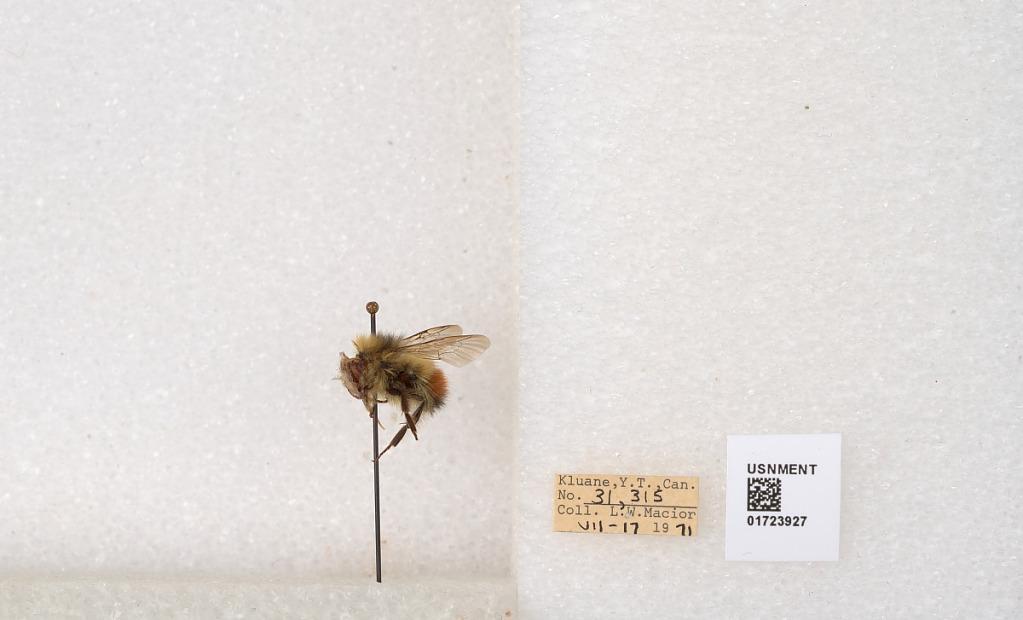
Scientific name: Bombus flavifrons Cresson
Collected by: L. Macior
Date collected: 1971-7-17
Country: Canada
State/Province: Yukon Territory
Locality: Kluane National Park and Reserve
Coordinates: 60.7493, -139.504